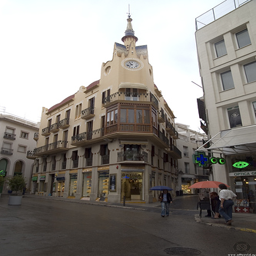
a tall building sitting on the corner of building
A clock sits on top of the store in the city.
A building that has a clock on the side of it.
A few people walking around outside of a building sitting on a street.
A clock tower at the corner of a building and street.